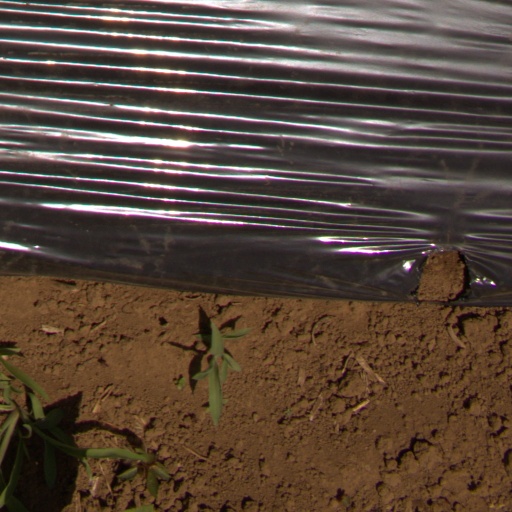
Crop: Jerusalem artichoke